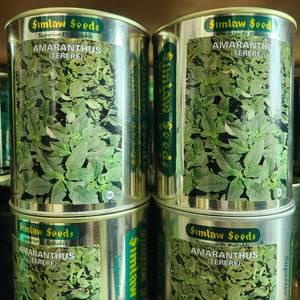
Vifungashio safi na imara ambavyo hutumika kuhifadhia mbegu kwajili ya msimu mpya wa kilimo, ambapo vifungashio hivyo hutumika kuzilinda mbegu dhidi ya uharibifu utokanao na wadudu pamoja na upotevu.